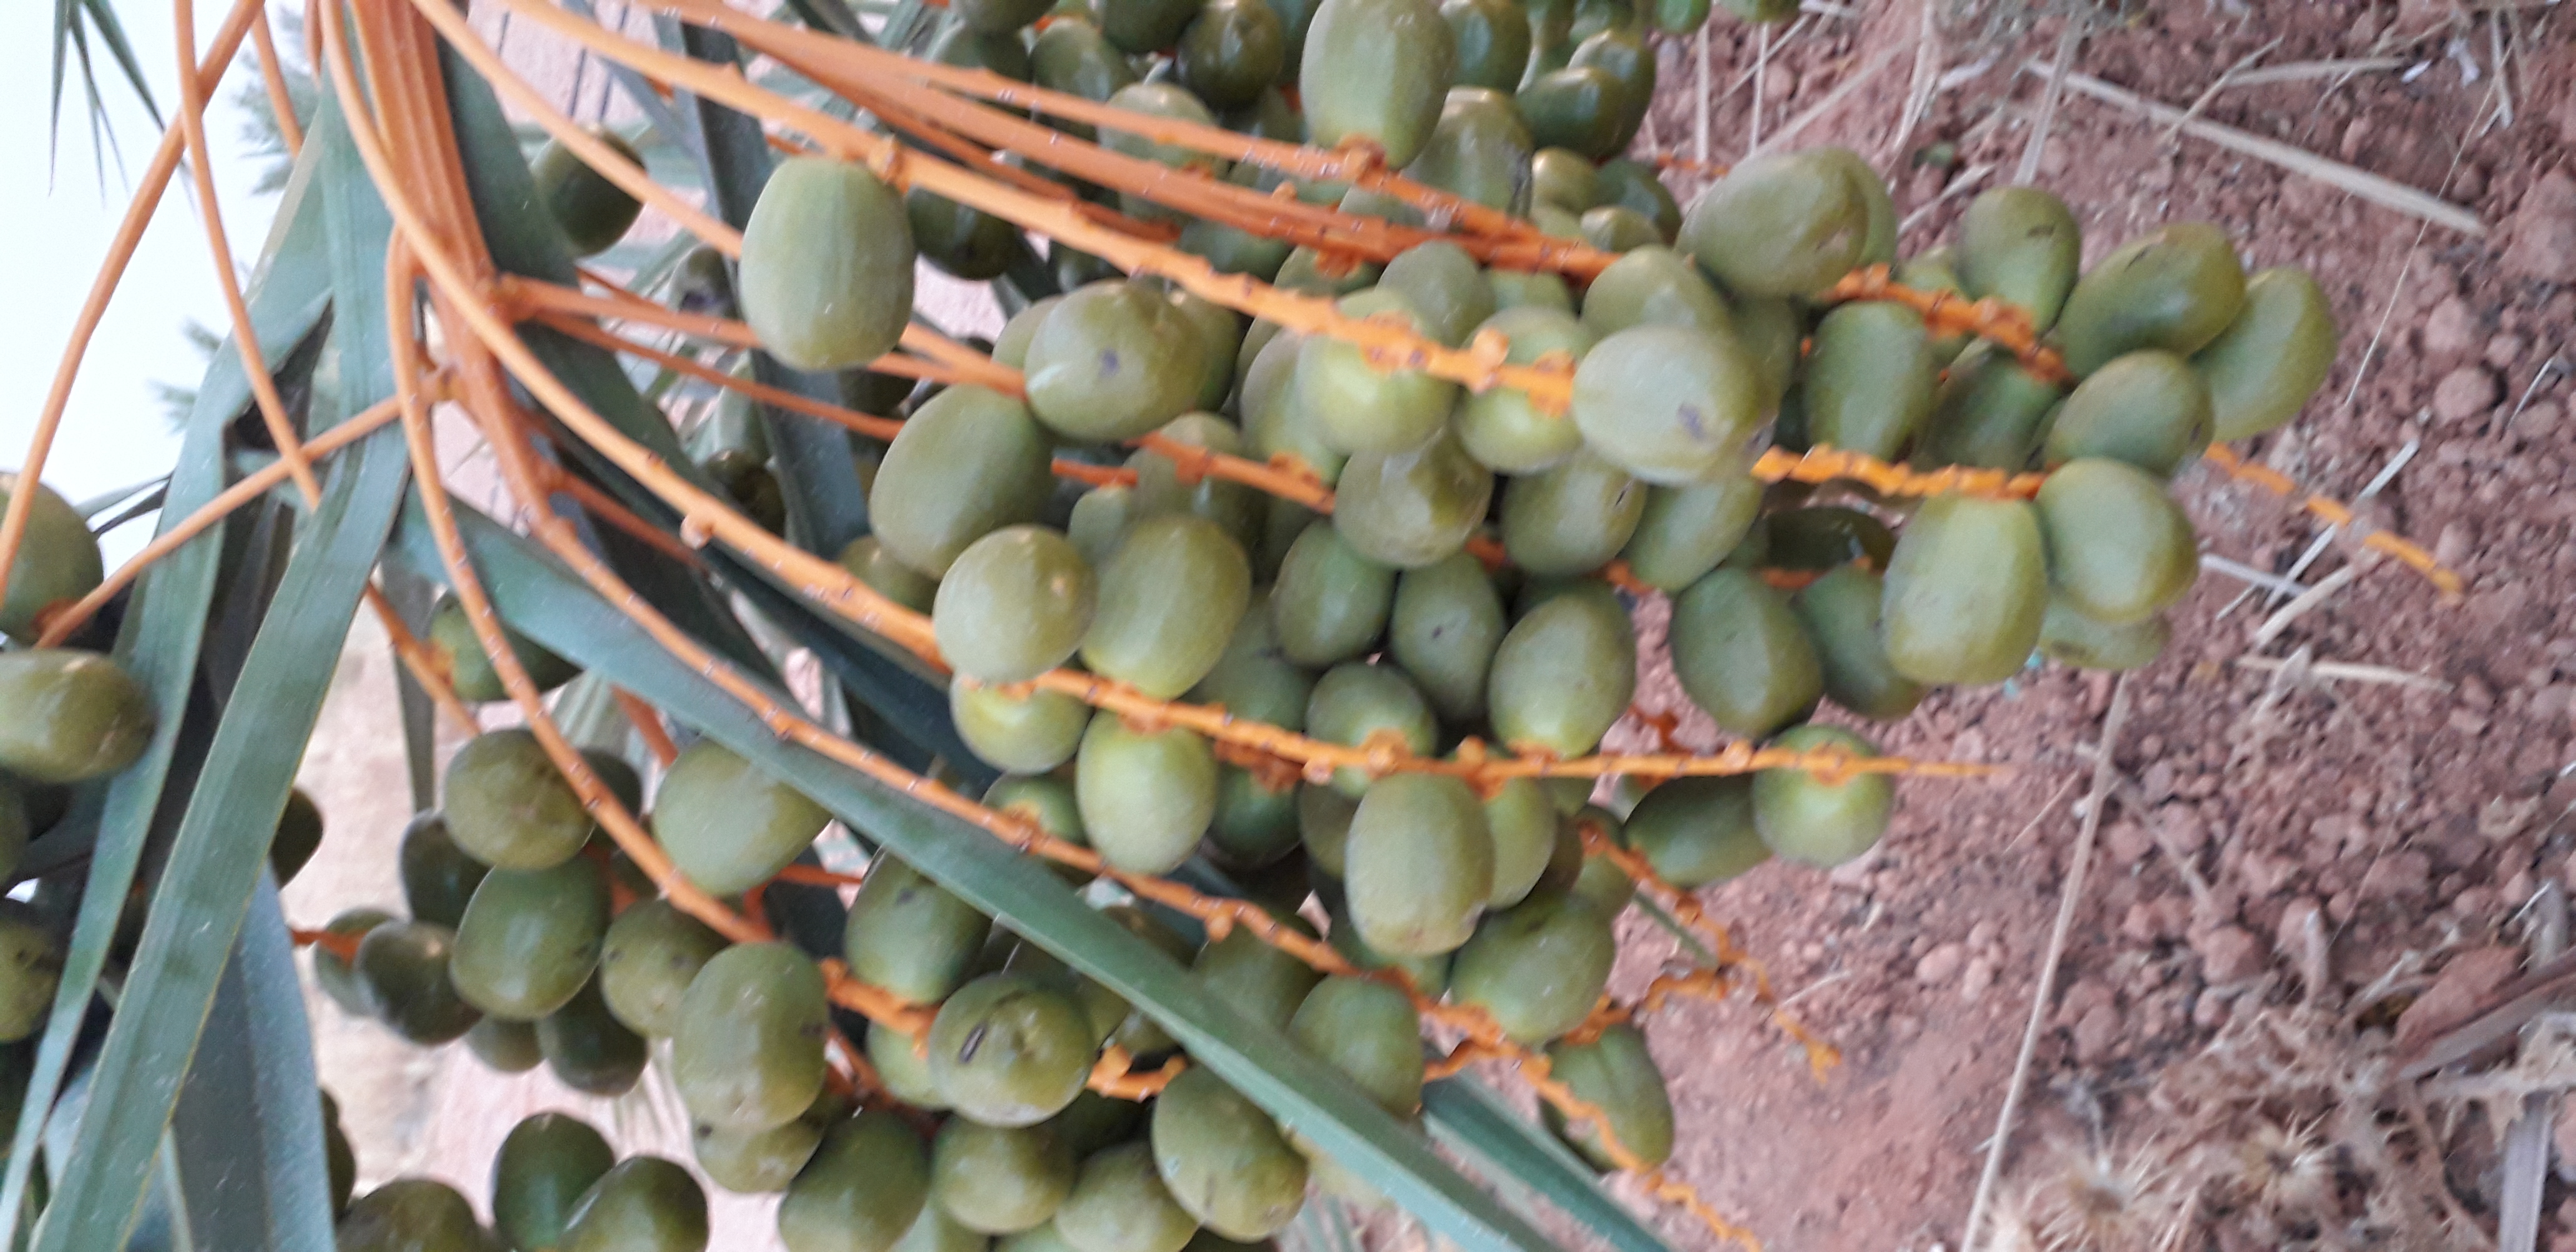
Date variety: Boufagous